William Wharton (Royal Navy officer)

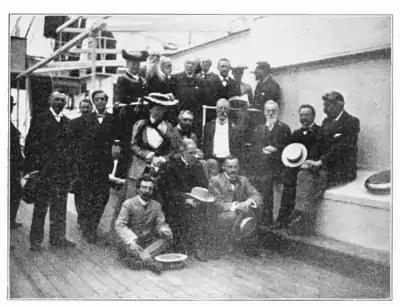
British Association members of the voyage around Africa 1905. W. Warton in the top row, 6th from right

He joined the Royal Navy in August 1857 and was promoted to lieutenant in 1863. His first surveying work was in HMS Gannet, including work in the Bay of Fundy, where some of the highest tides in the world make surveying challenging. In 1870 he was part of an expedition in HMS Urgent to observe a total eclipse of the sun in Gibraltar. He was promoted to commander in 1872. As captain of "Shearwater" he carried out extensive surveying the Sea of Marmora and the Bosphorus, as well as in the Mediterranean and Indian Ocean. In the Bosphorus he designed ingenious methods to measure the flow at different levels, showing currents and counter-currents. In 1874, Wharton was involved in preparations for the observations of the first transit of Venus, involving the transport of numerous chronometers to determine the longitude of observation stations in the Indian Ocean. He collaborated with David Gill on this work, who became a lifelong friend, and would later be Astronomer at the Cape of Good Hope. This work established an accurate longitude for the Seychelles, which Wharton would use as a basis for his African surveying work. From 1876, as captain of "Fawn" he surveyed the seas off East Africa. He was promoted to captain in 1880, and for the next two years worked on his manual "Hydrographic Surveying". In 1882 he was appointed to H.M.S. Sylvia for survey work in South America, and observed the second transit of Venus in December 1882. On 1 August 1884 he was appointed to the post of Hydrographer of the Navy, which he held for the next twenty years. In 1885, on the death of Sir Frederick Evans he was appointed to the Royal Society committee studying the effects of the eruption of Krakatoa in 1883. The report, published in 1888, included his section on the seismic waves generated by the eruption. In 1895 he was promoted to rear-admiral.